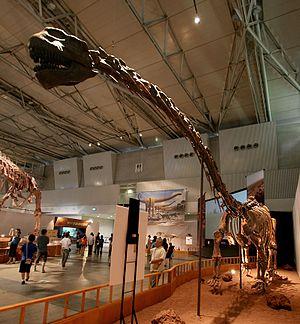
Klamelisaurus est un genre éteint de dinosaures sauropodes eusauropodes du Jurassique de Chine.